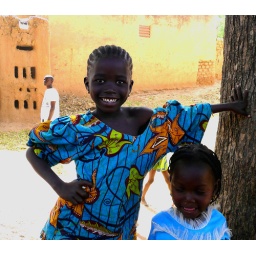
girl in blue print